Urfa

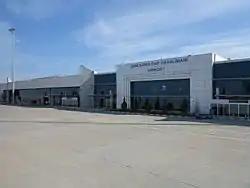
Şanlıurfa GAP Airport

Urfa's old town has many old courtyard houses; many were built during a construction boom in the 19th century. A typical Urfa courtyard house is centered around a high-walled courtyard that is closed to the street. Facing the courtyard is a porticoed antechamber covered by a roof and partially surrounded by three walls. In Urfa, the name for this space is "mastaba"; elsewhere, the more general term is "iwan". Other typical rooms include bedrooms, a kitchen ("tandir"), a sitting room, or a water closet. There is also a semi-basement called the "zerzembe", which is used for winter food storage and is practically omnipresent in traditional Turkish homes in regions with hot climates. The house as a whole, with its courtyard, mastaba, and other rooms, forms one integrated living space rather than each room being its own "isolated, independent" space.